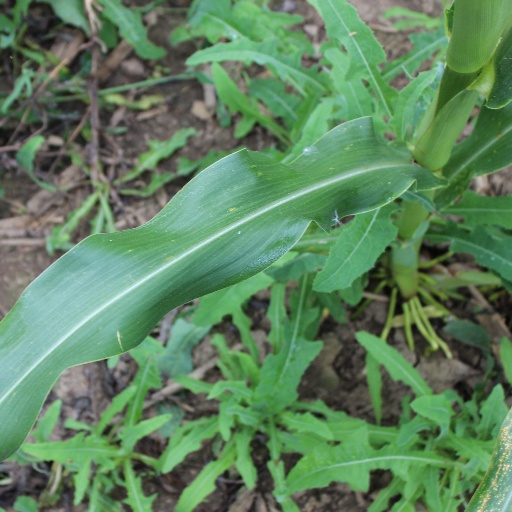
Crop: maize; corn